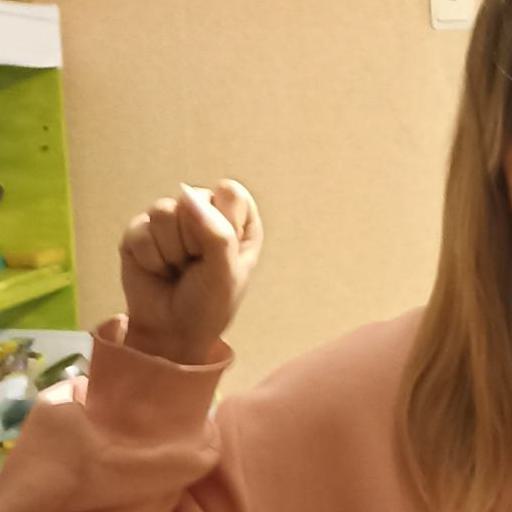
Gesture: fist